Hammond organ

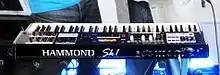
The Hammond SK1 included emulations of electric pianos and other keyboard sounds in addition to organ.

The T series, produced from 1968 to 1975, was the last of the tonewheel spinet organs. Unlike all the earlier Hammond organs, which used vacuum tubes for preamplification, amplification, percussion and chorus-vibrato control, the T series used all-solid-state, transistor circuitry, though, unlike the L-100, it did include the scanner-vibrato as seen on the B-3. Other than the T-100 series models, all other T-Series models included a built-in rotating Leslie speaker and some included an analog drum machine, while the T-500 also included a built-in cassette recorder. It was one of the last tonewheel Hammonds produced.